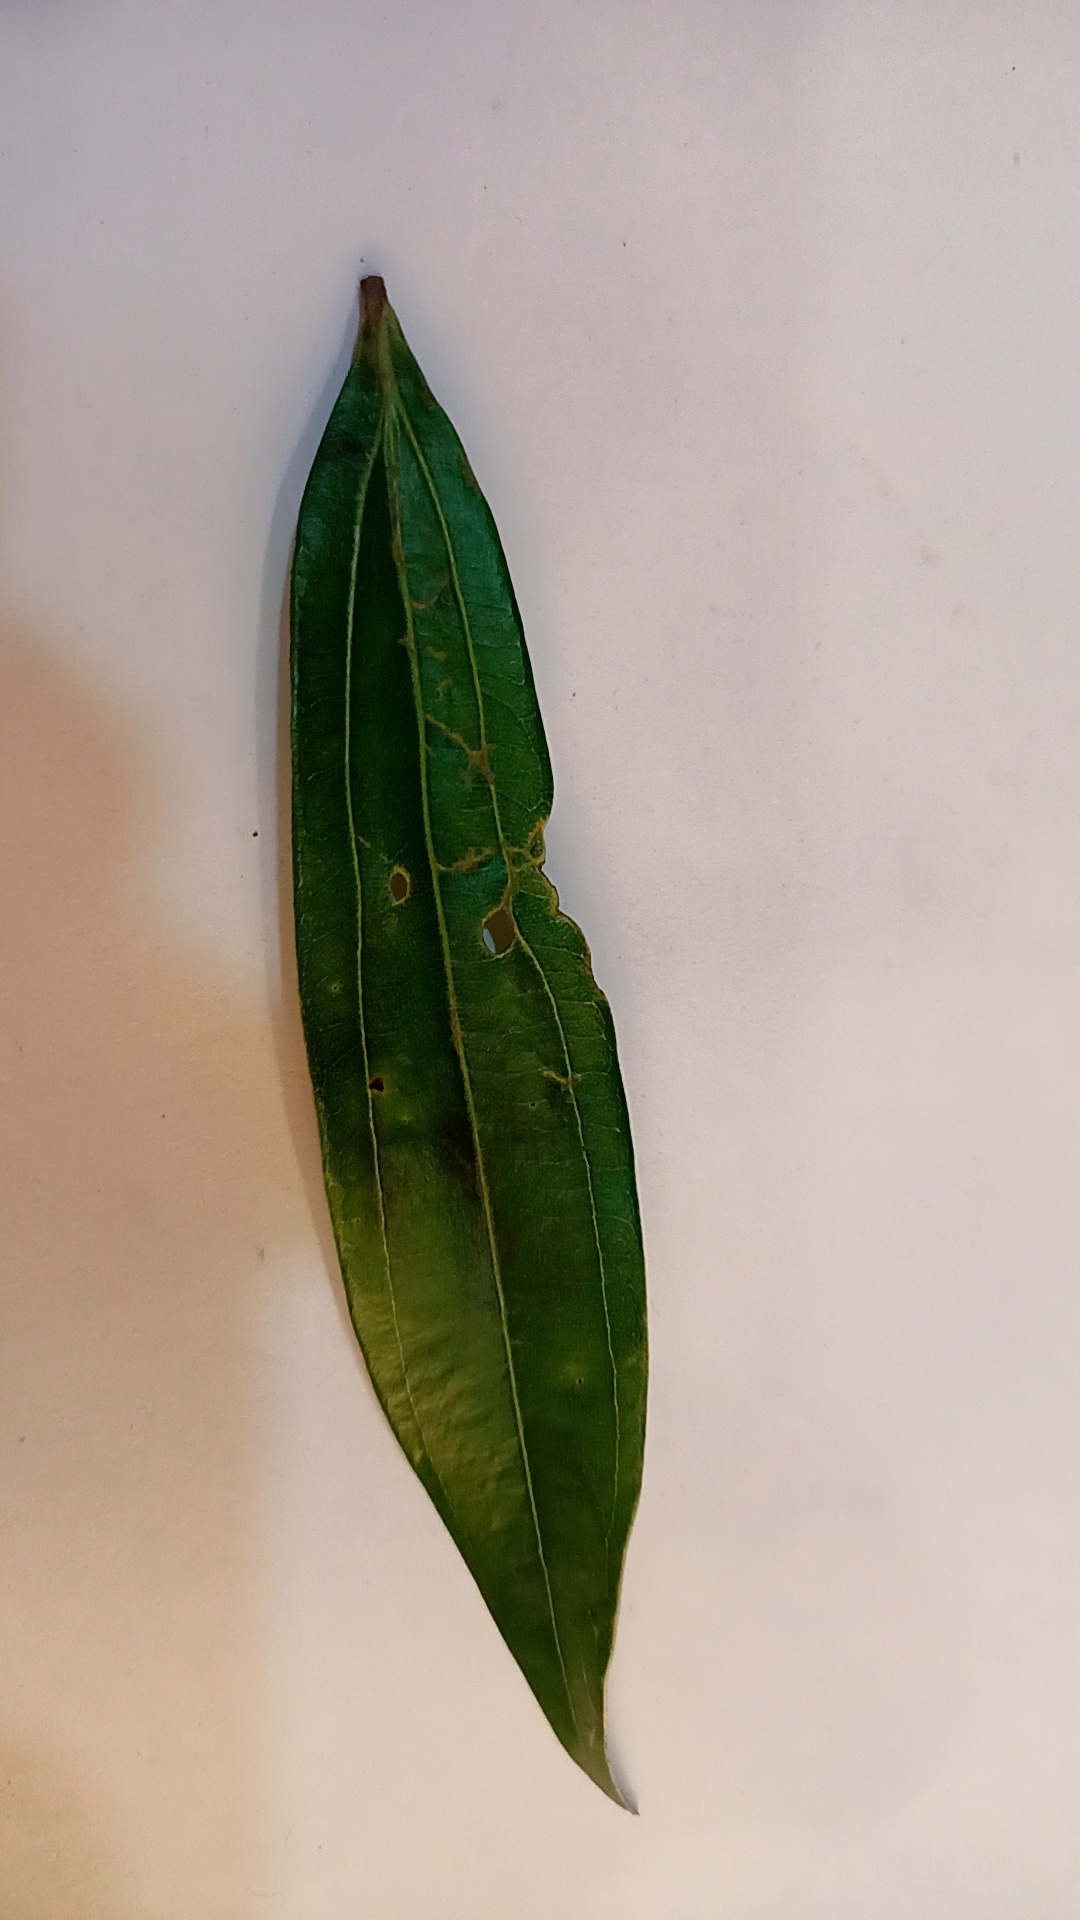
Label: Disease